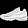
Label: Sneaker